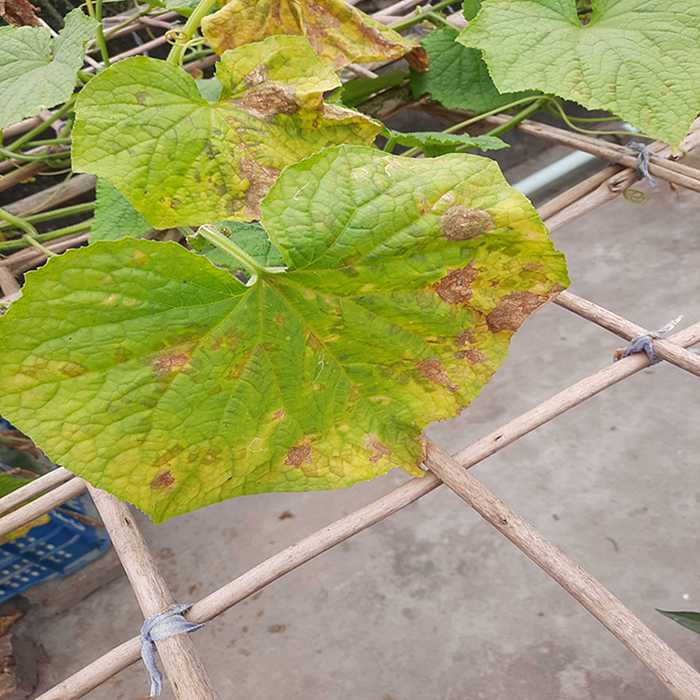
Plant: Cucumber
Label: Anthracnose lesions